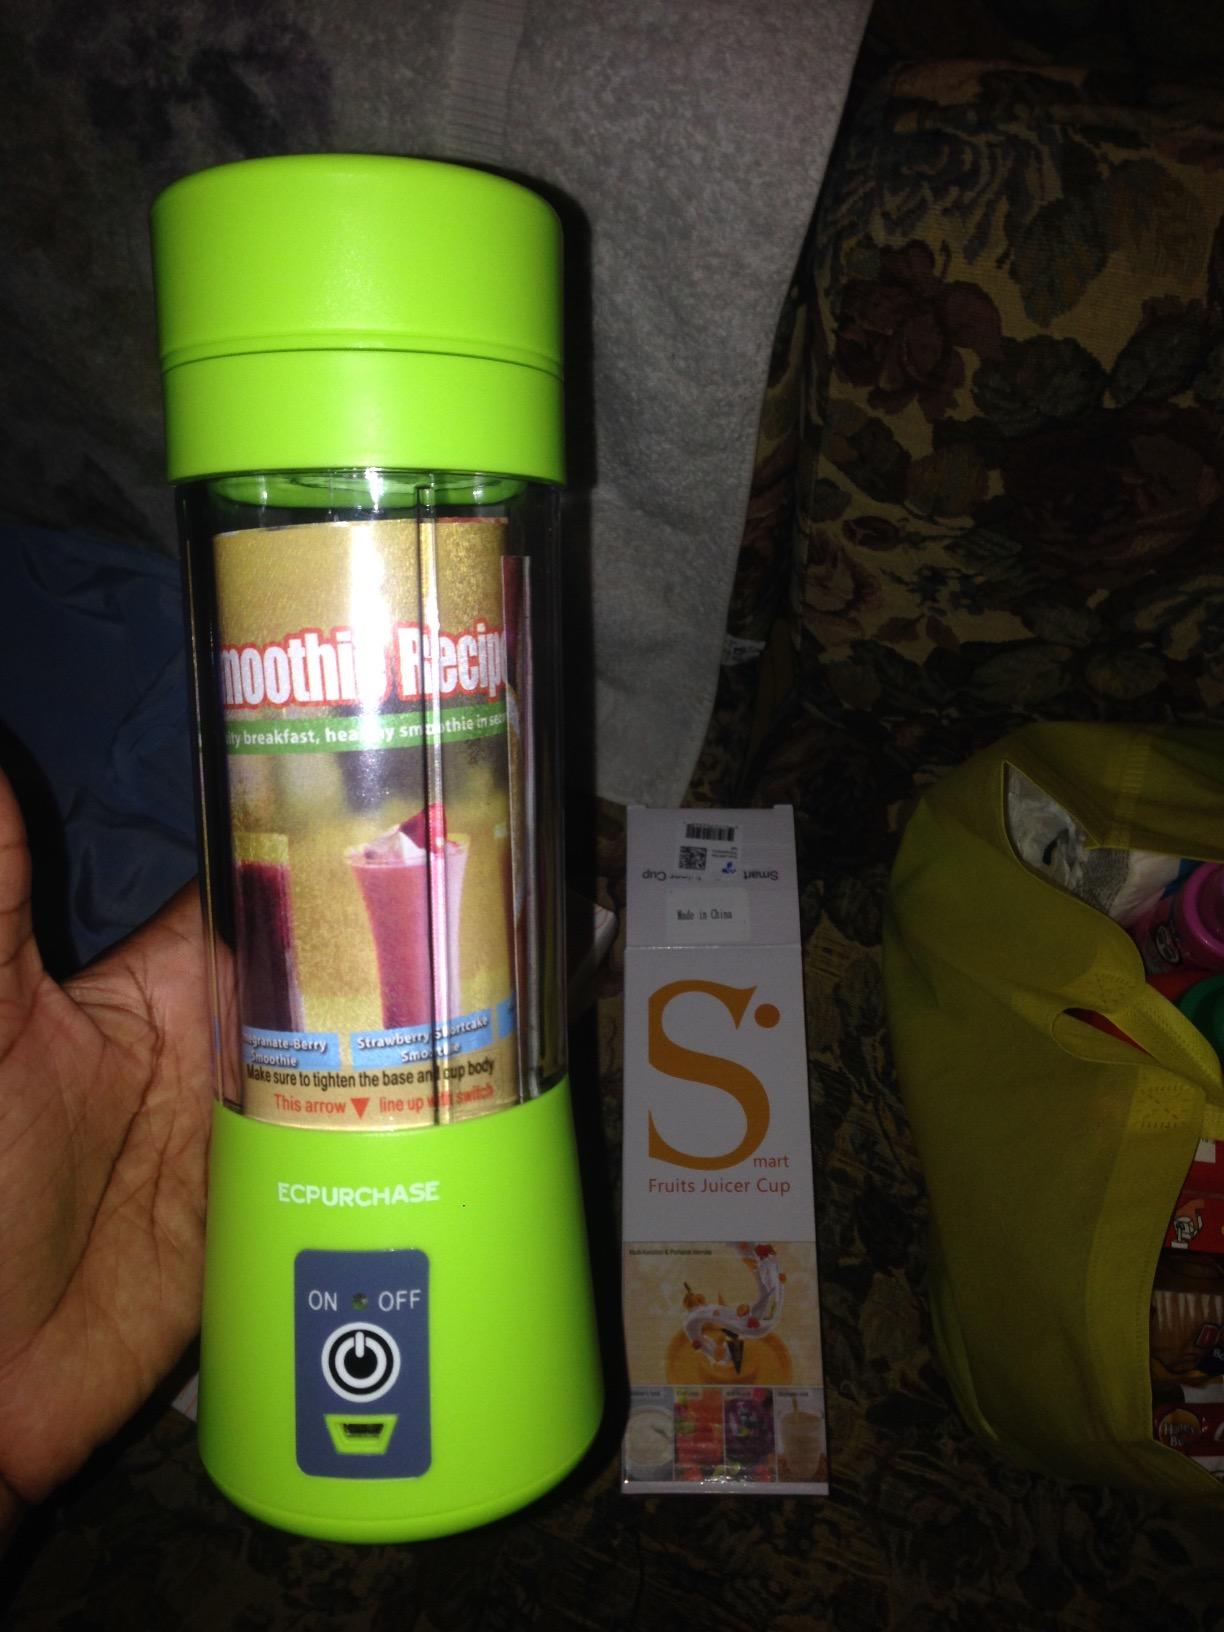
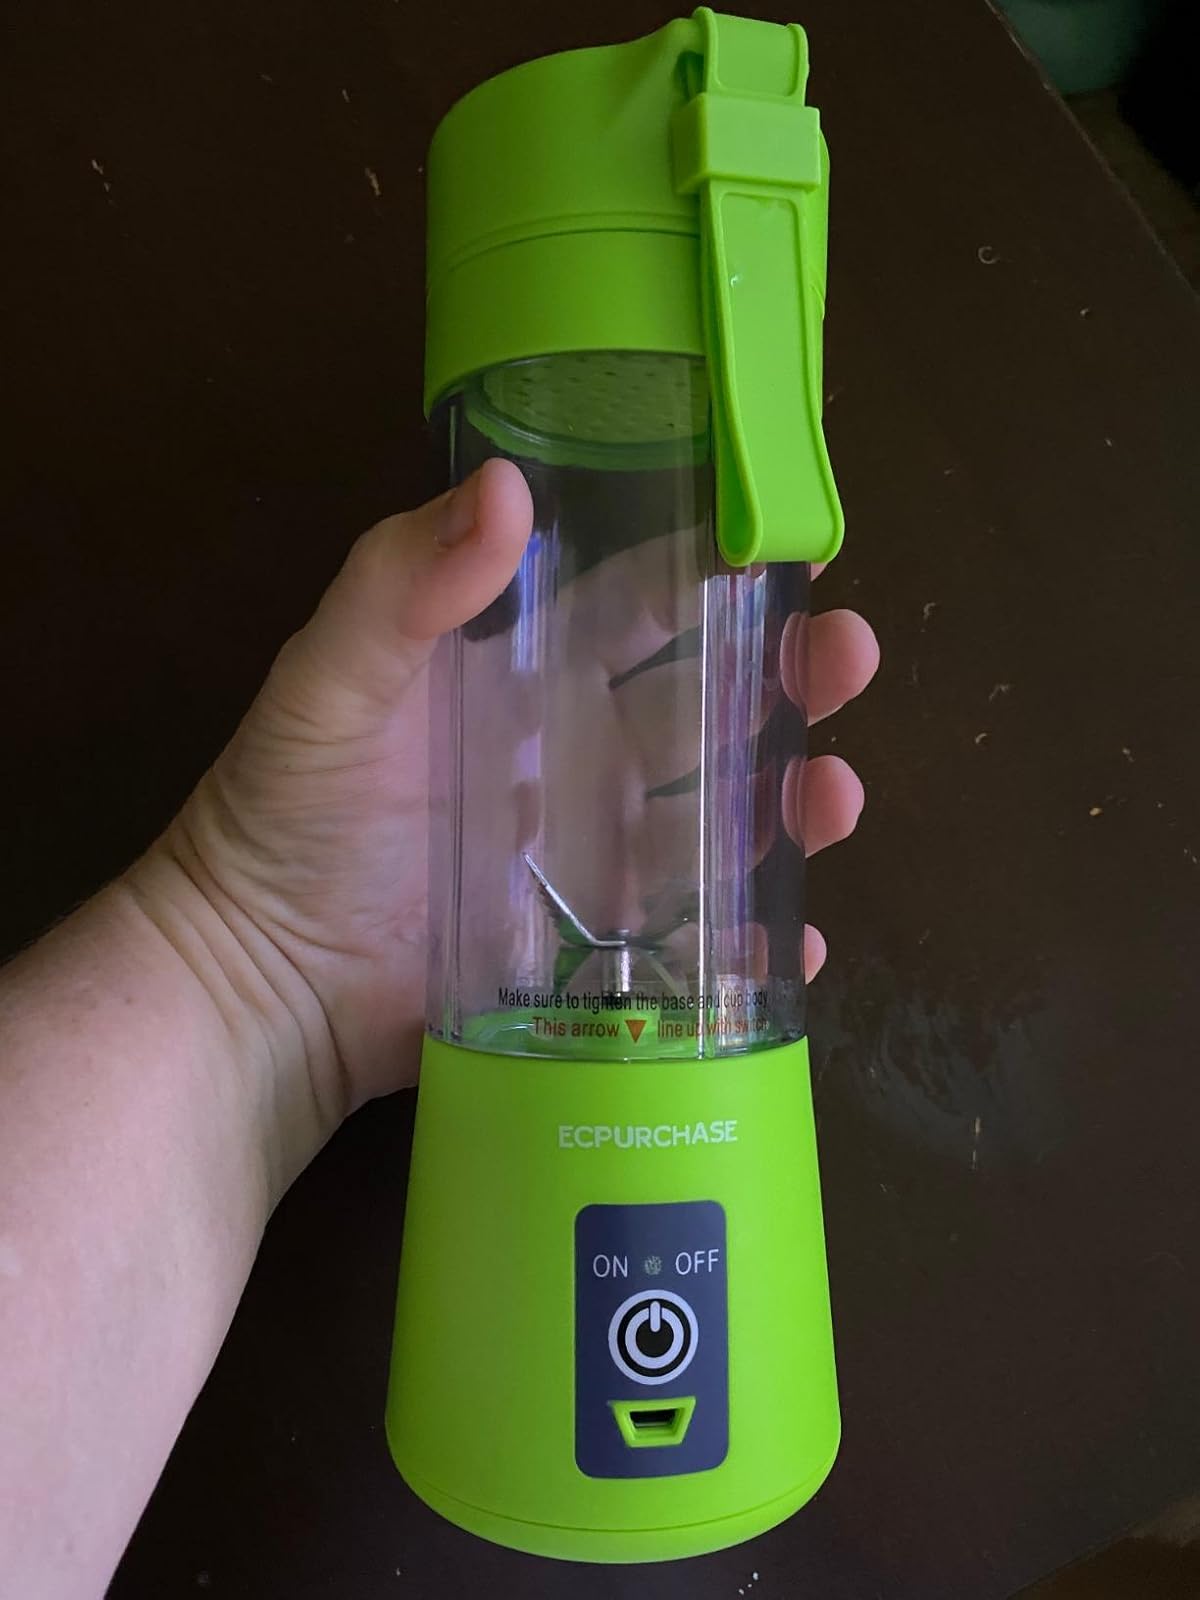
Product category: items_blender
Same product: yes